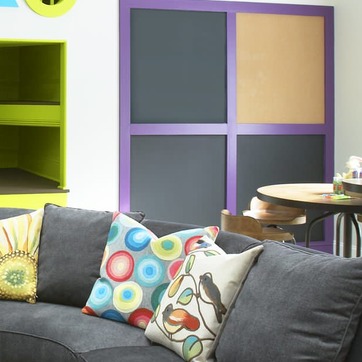
Material: other